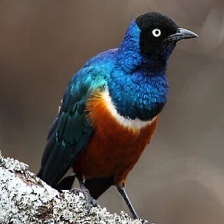
Species: SUPERB STARLING
Scientific name: LAMPROTORNIS SUPERBUS